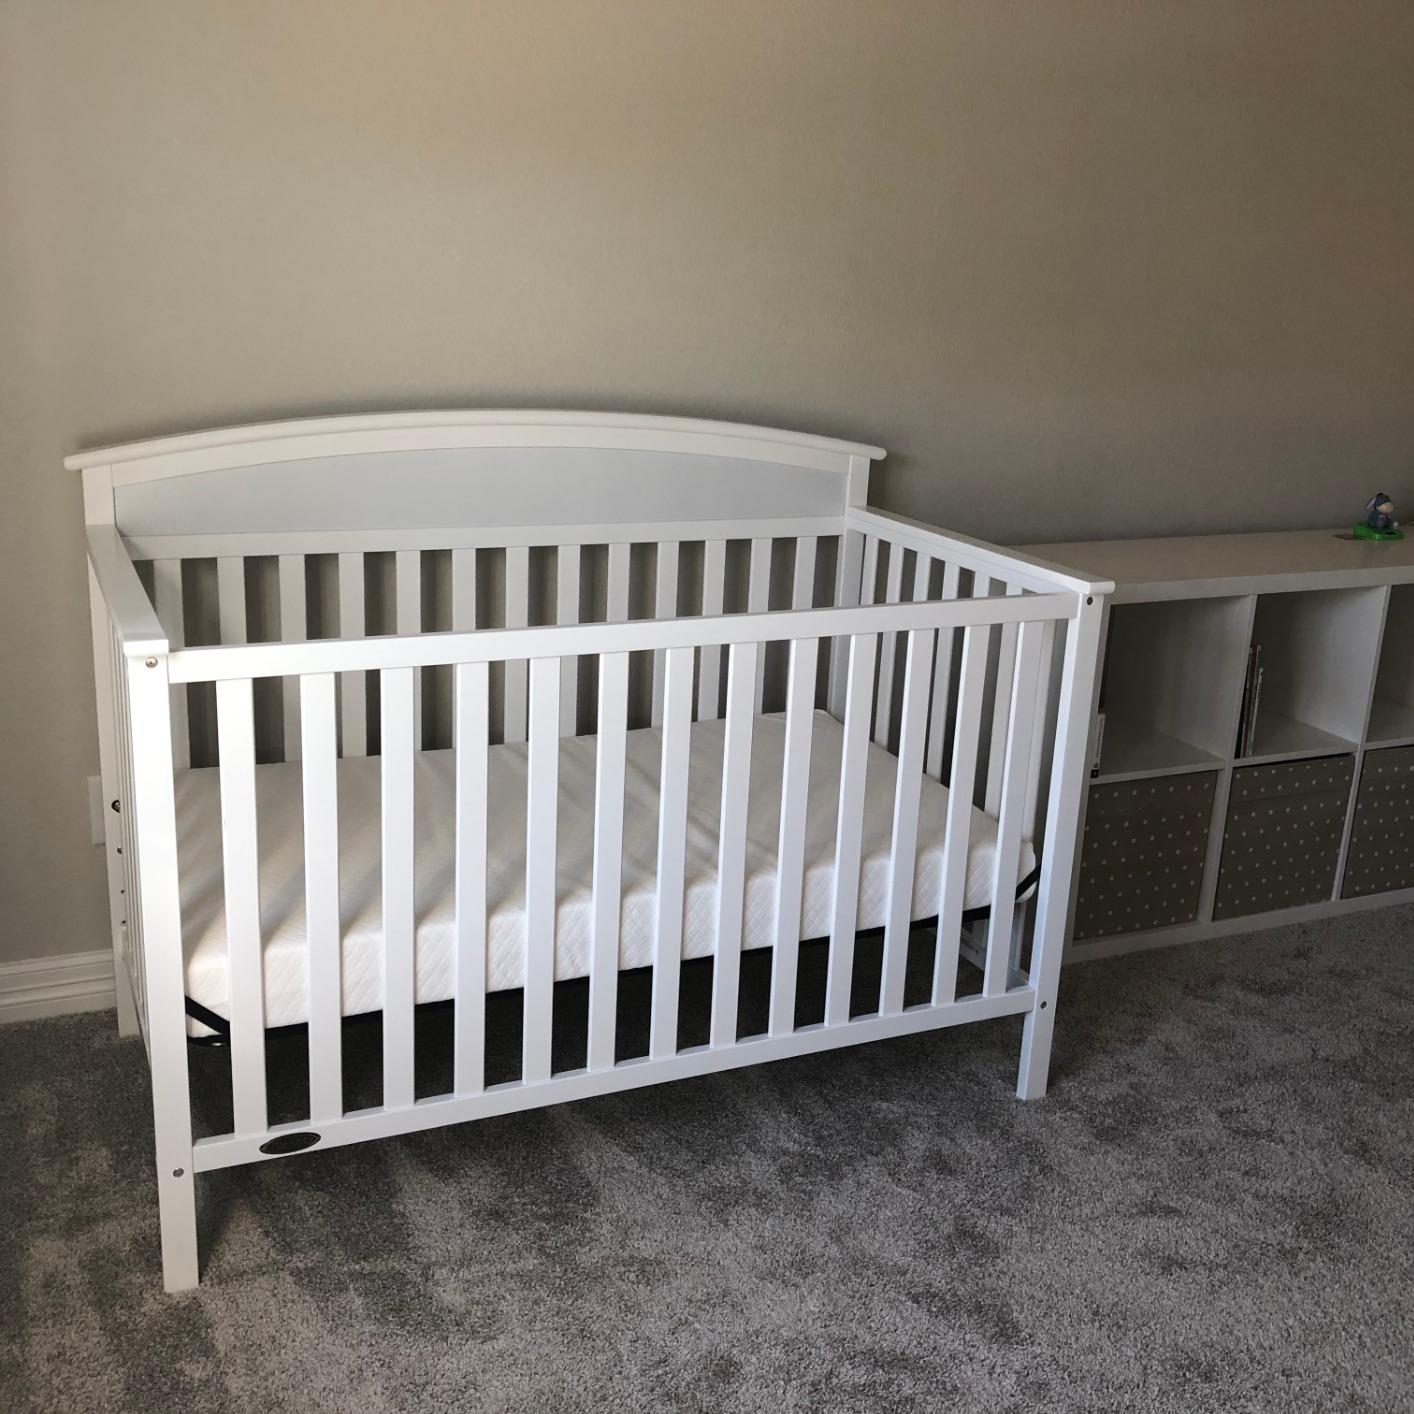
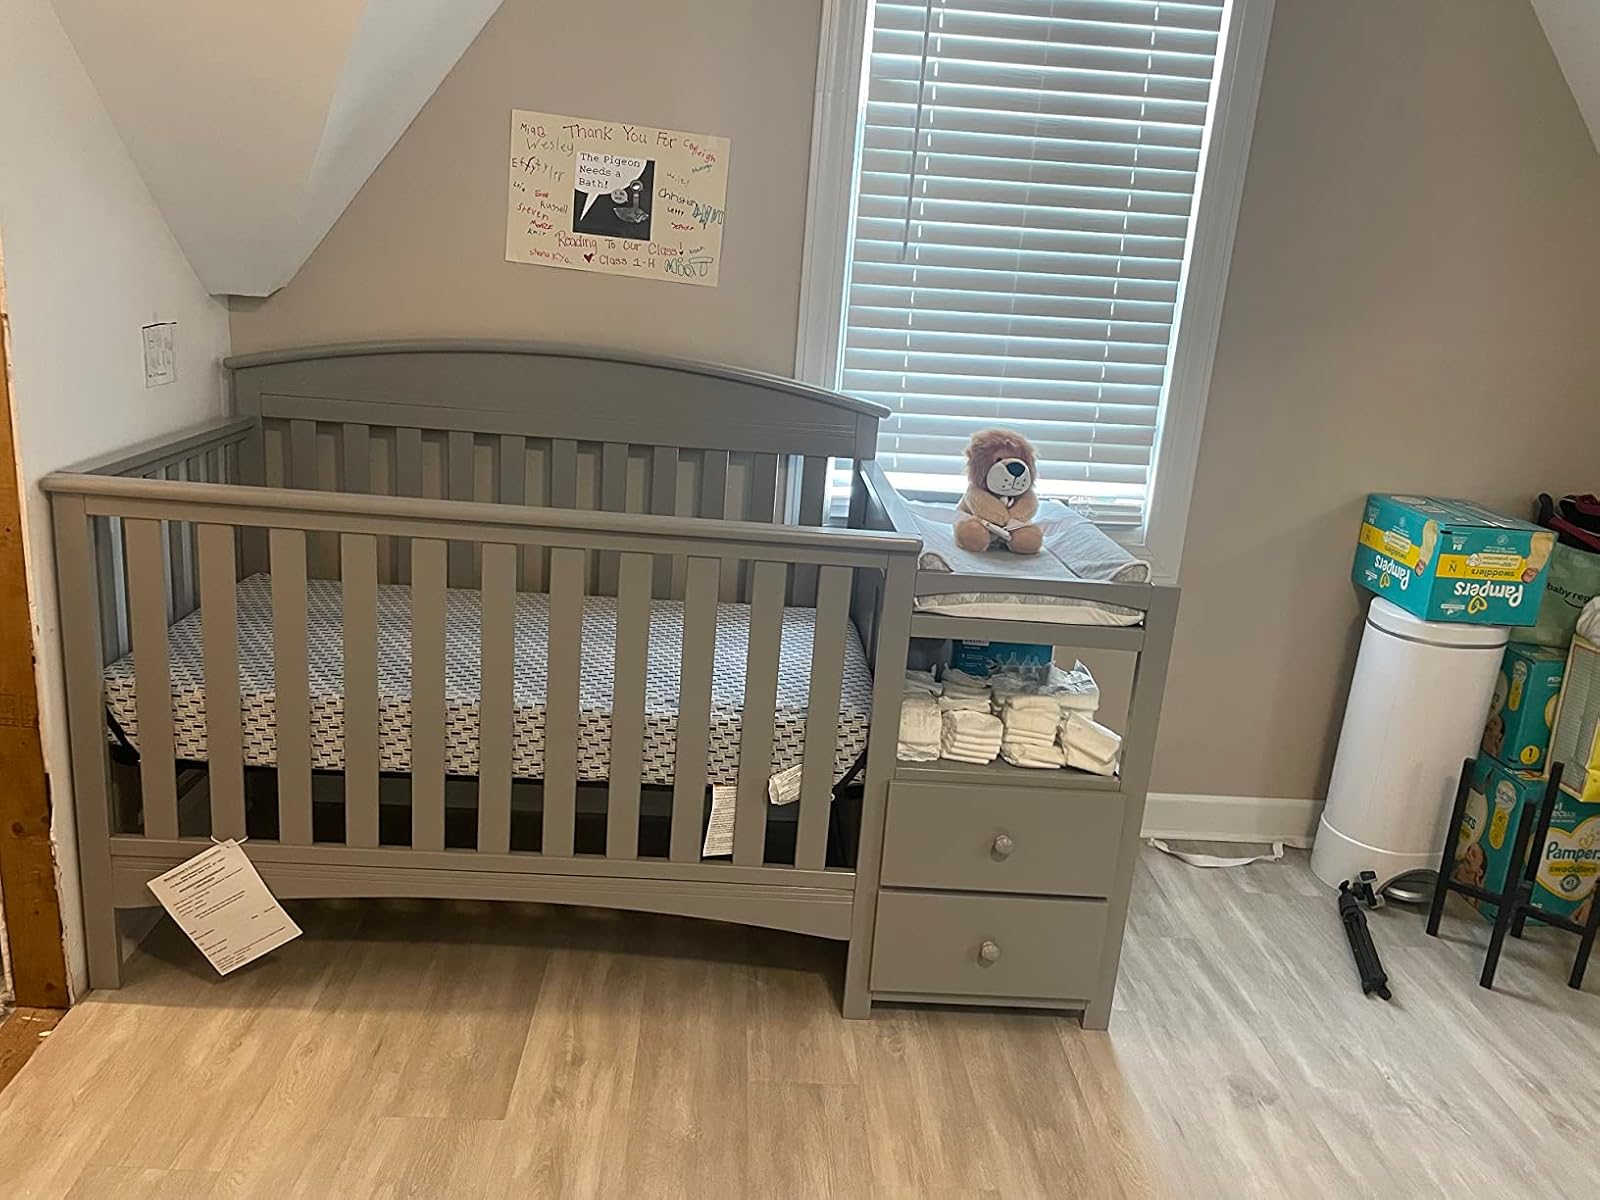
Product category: products_crib
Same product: no